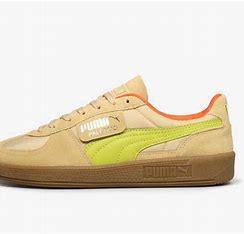
Brand: Puma
Model: Palermo